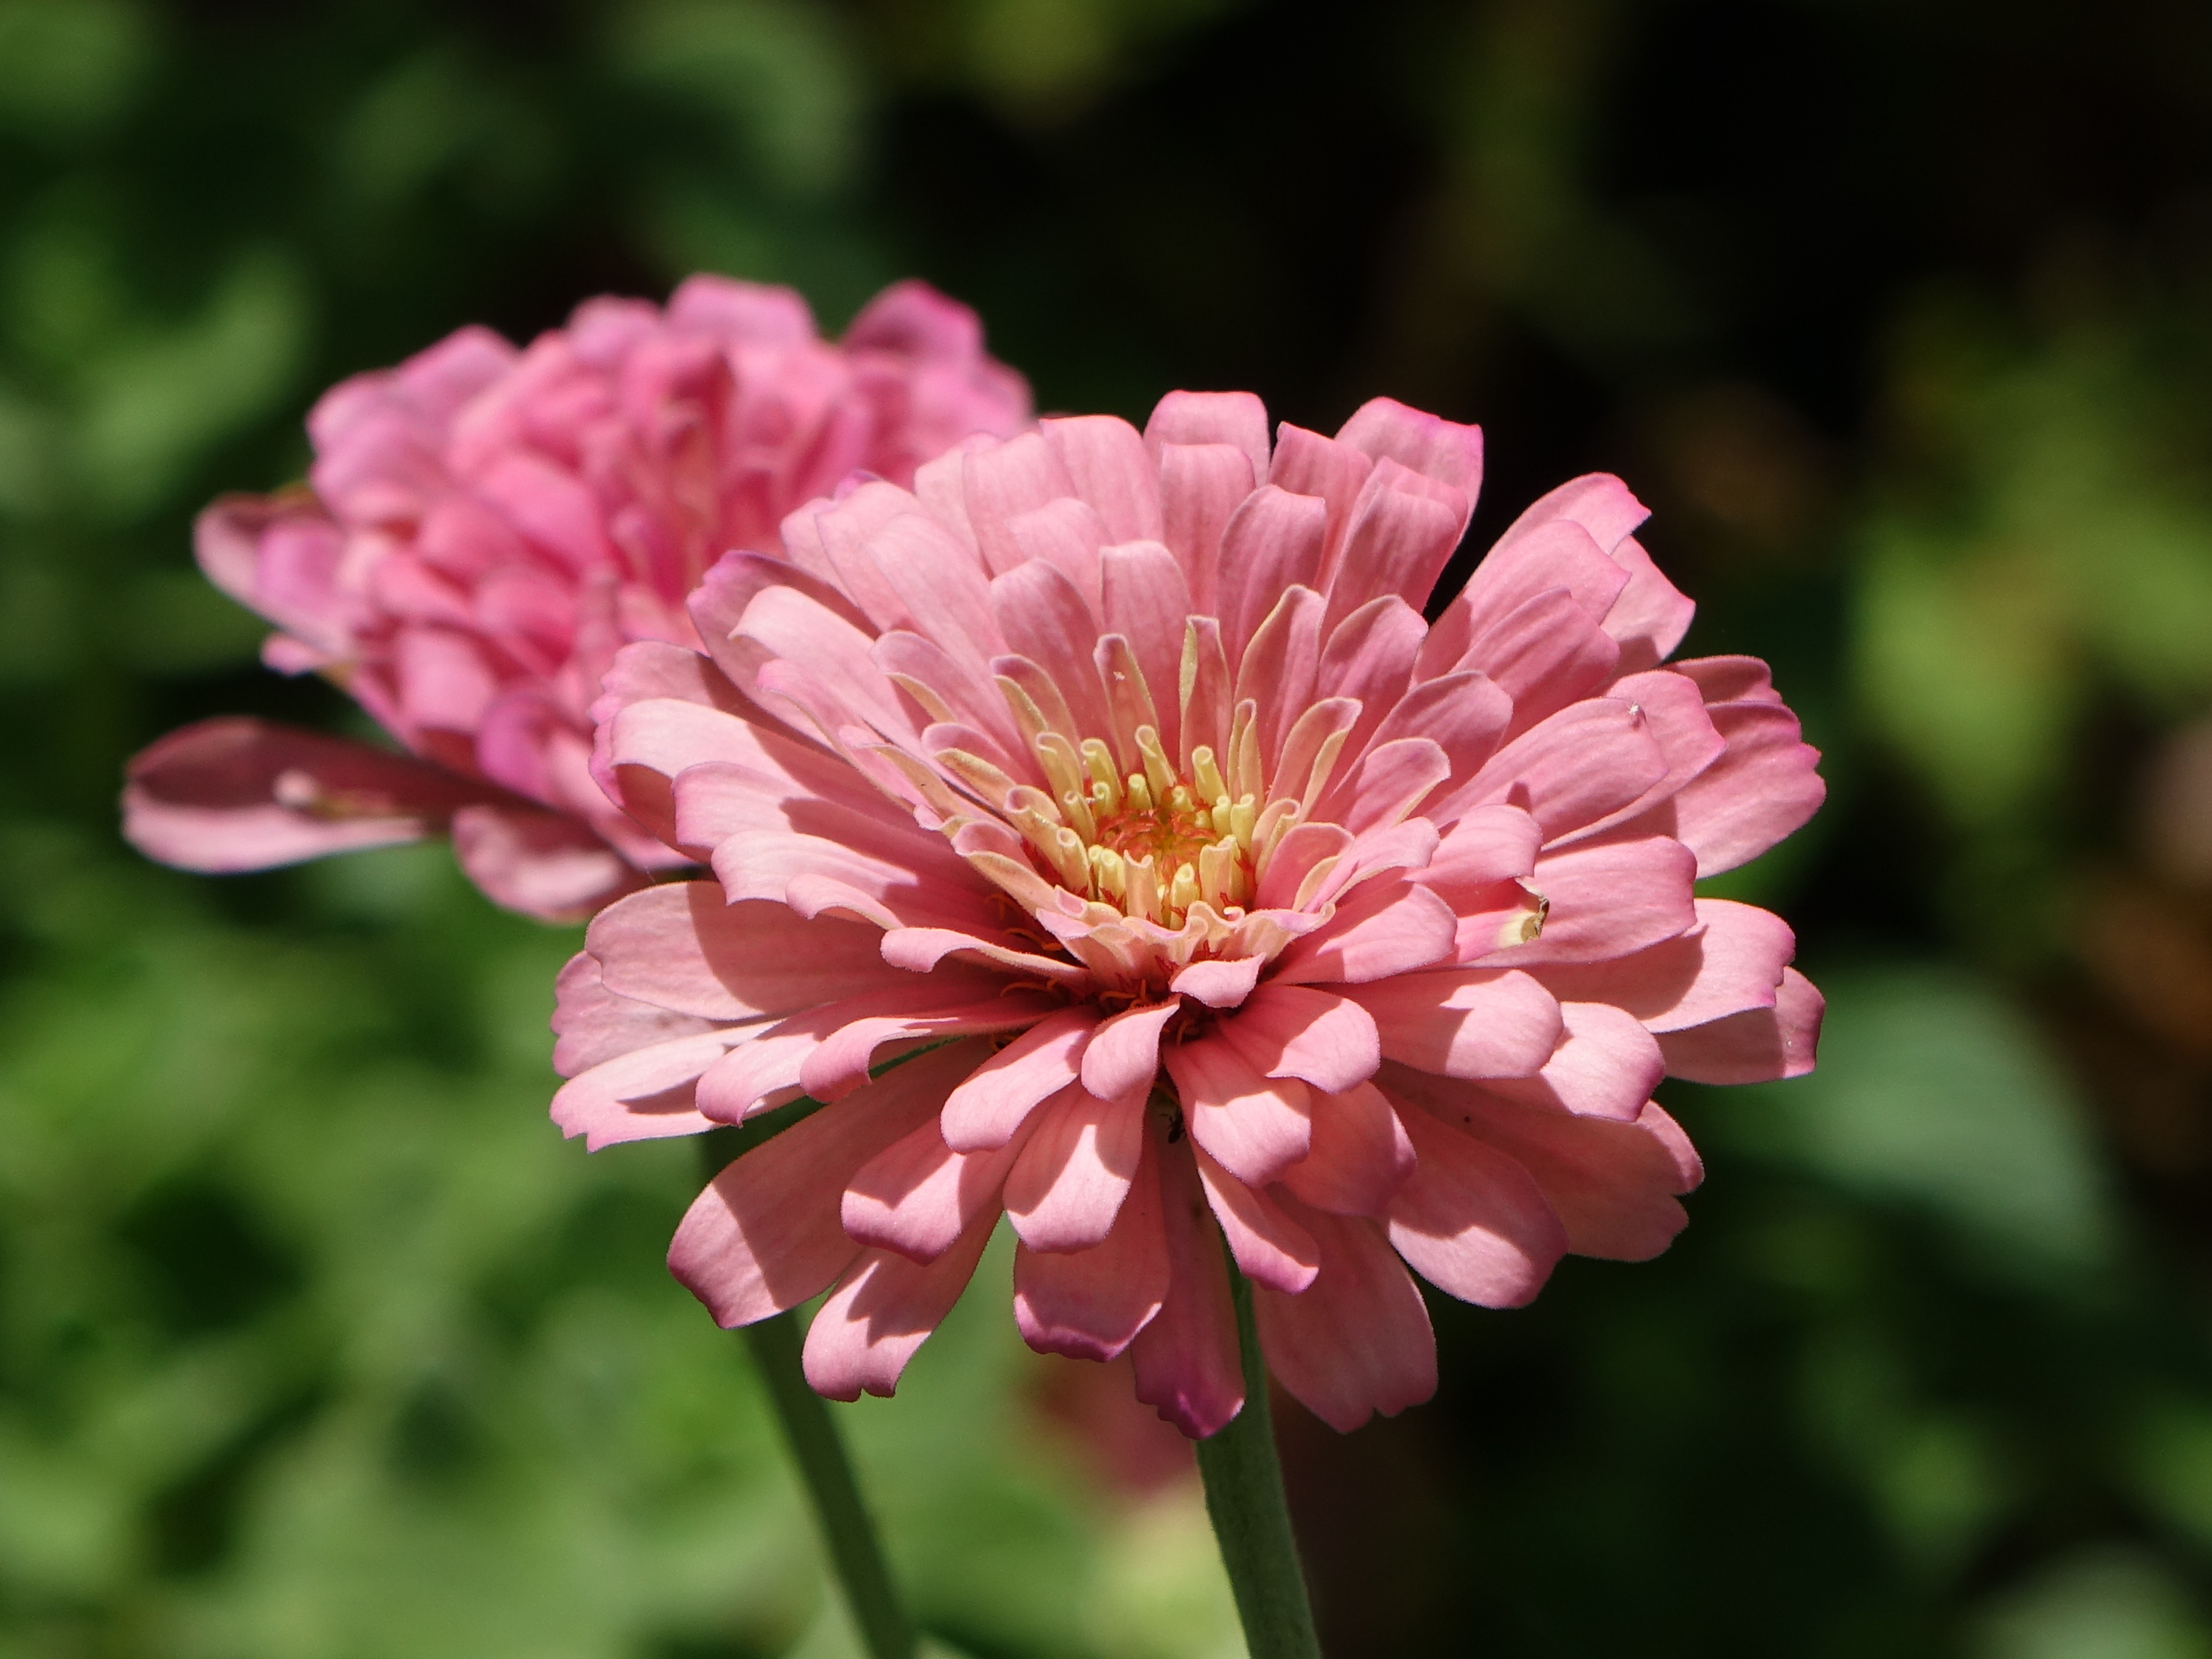
blossom, plant, flower, petal, botany, pink, flora, zinnia, macro photography, flowering plant, daisy family, annual plant, land plant, garden cosmos